Hansi Schmidt

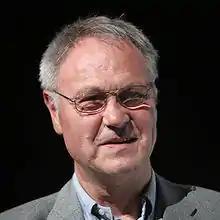
Schmidt in 2008

Hans-Günther Schmidt (24 September 1942 – 5 February 2023) was a Romanian-born German handball player.